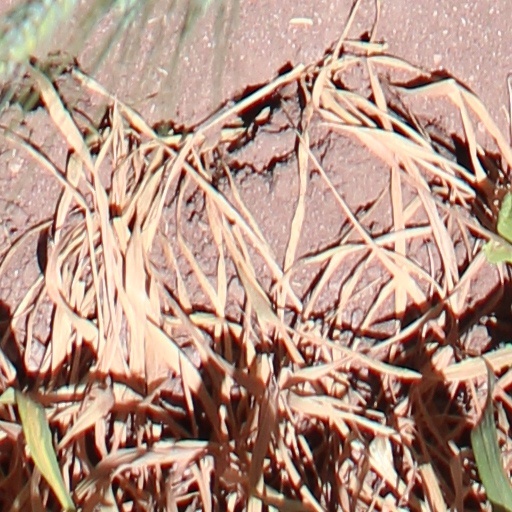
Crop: wheat